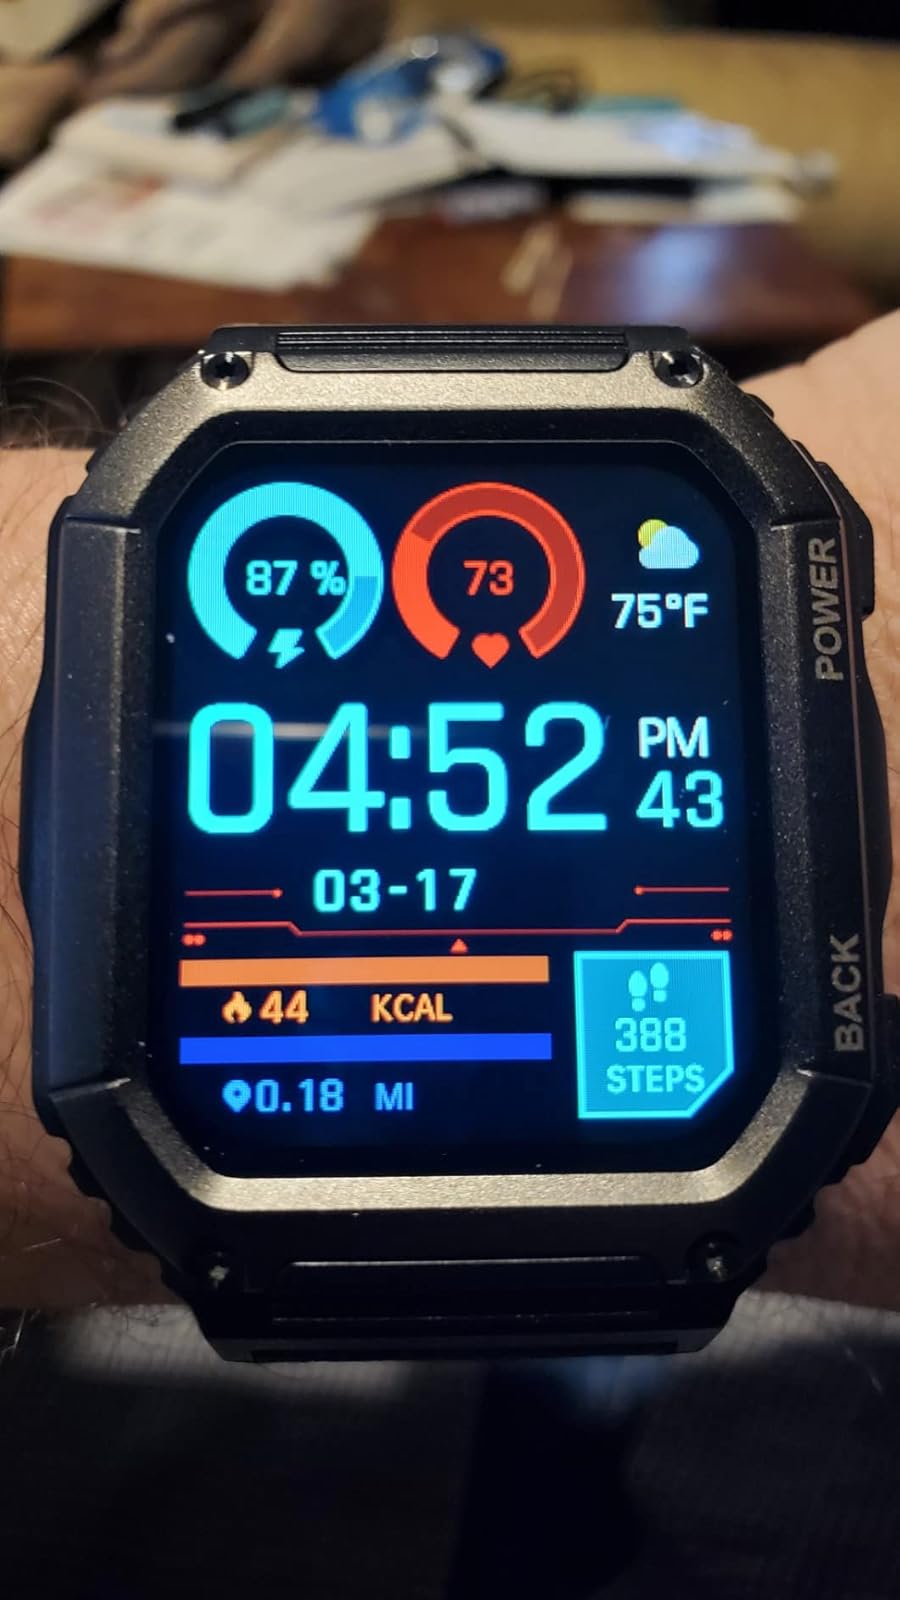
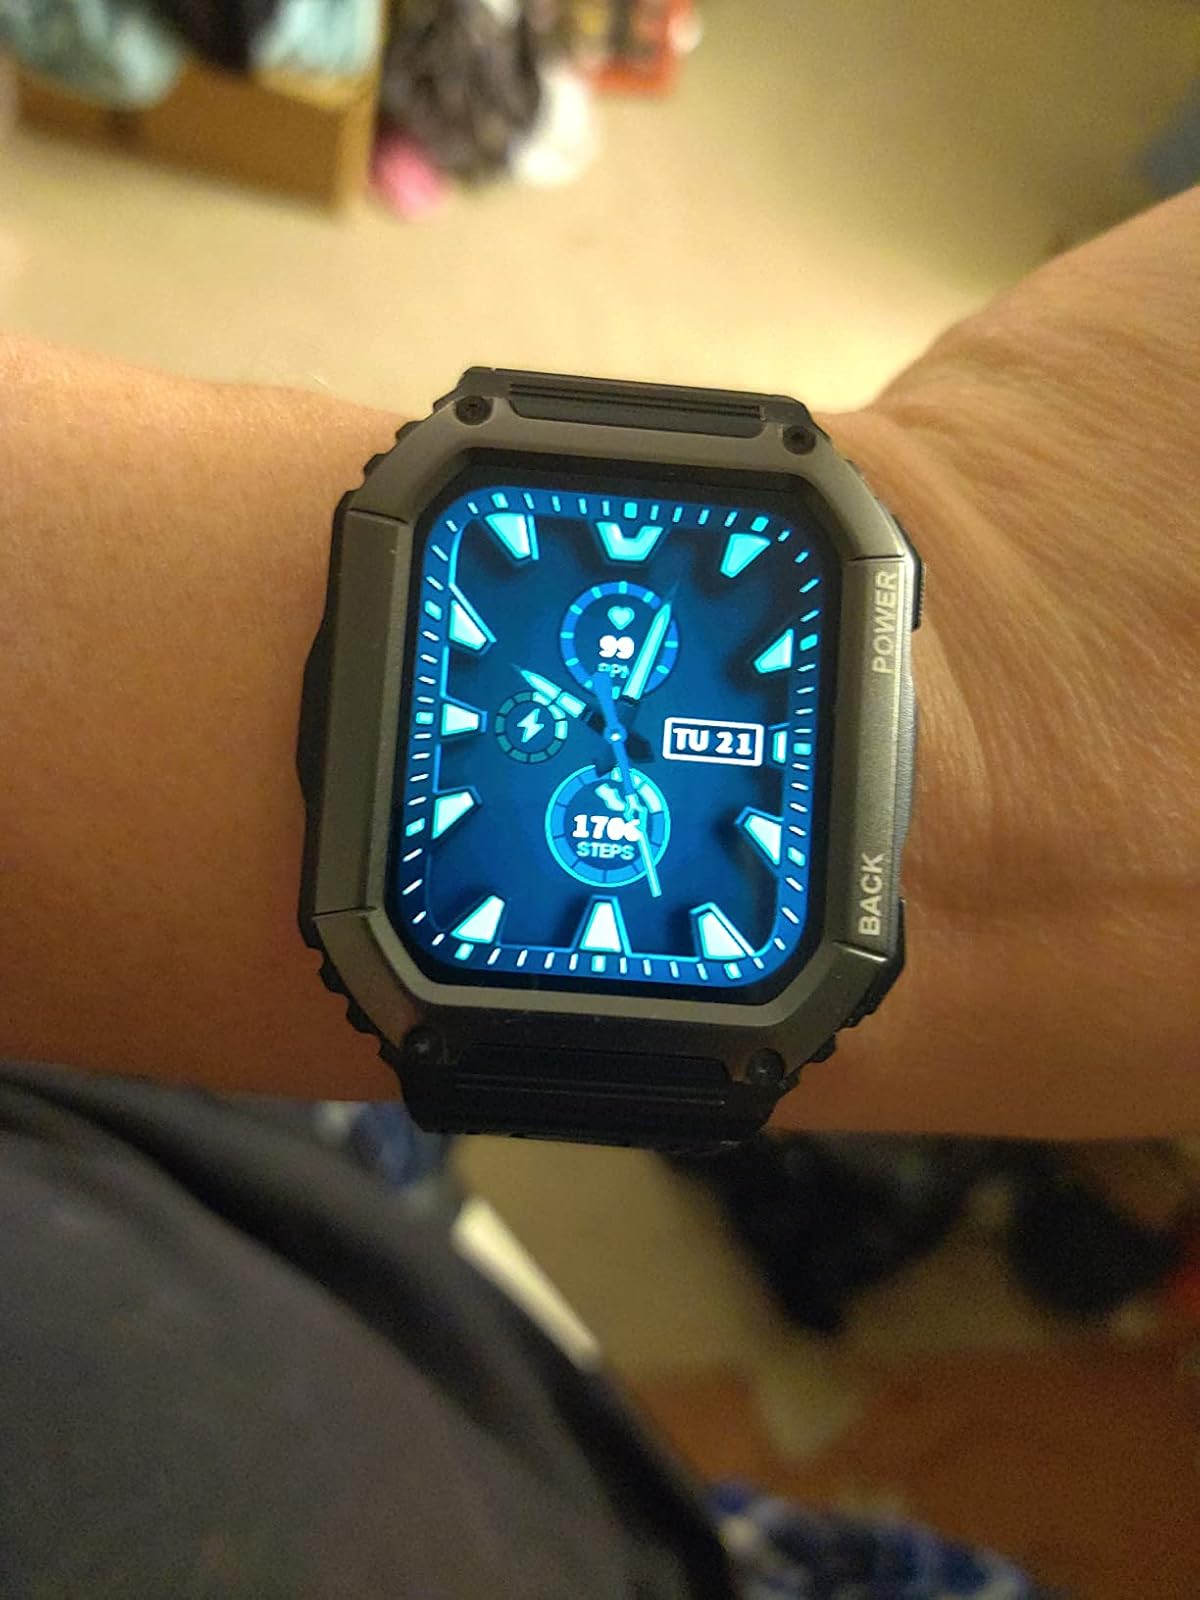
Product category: smartwatch
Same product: yes